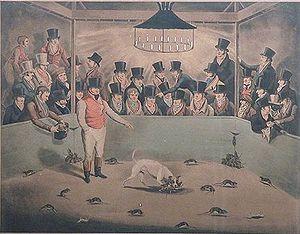
Le Rat domestique est un rat élevé en captivité. Il est le fruit de la sélection au sein d'élevages du Rat brun. Comme l'espèce souche, c'est un rongeur de la famille des Muridés. Il n'y a pas différentes « races » à proprement parler de Rattus norvegicus, seulement des souches ou lignées de laboratoires, ou différents « types » de rats : types de couleur, poil, oreilles, etc. Ils peuvent être alors légalement considérés comme domestiques, c'est le cas par exemple dans la législation française.
Au cours de l'histoire, ces rongeurs sont fréquemment confondus et partagent bien souvent un même aspect culturel. Depuis la Préhistoire, les « rats » et les « souris » ont toujours accompagné l'Homme. De ce fait, ce sont des animaux qui occupent une très forte symbolique et qui sont fortement présents dans les domaines folkloriques et artistiques. Dans certaines de ses fables, Jean de La Fontaine emploie aussi bien le terme de rat que celui de souris pour désigner le même animal. Impossible alors de savoir auquel des deux rongeurs le poète fait référence. De même, si la Batrachomyomachia attribuée à Homère est traduite par « La Bataille des grenouilles et des rats » elle est traduite dans d'autres langues par « La Bataille des grenouilles et des souris » comme c'est le cas par exemple en anglais ou encore en espagnol. Dans les fables d'Ésope, le problème est le même. On retrouve également cette assimilation en Asie. Ainsi Mûshika, la monture du dieu Ganesh peut être un rat comme elle peut être une souris et dans l'astrologie chinoise, le premier signe du zodiaque est le rat mais il est parfois désigné sous le nom de souris.